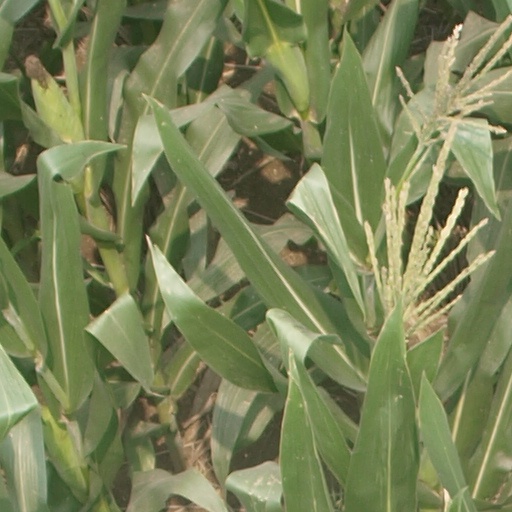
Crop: maize; corn